MediaBanda

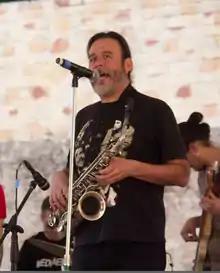
Cristián Crisosto creator and main composer of the group

A first band named MediaBanda and formed by Pato Zúñiga, Cristián Crisosto, Jaime Vivanco, Willy Valenzuela, Raúl González, Sergio Pinto, and Miguel Schain, began to operate at the beginning of the 1980s as a group that explored the fusion of rock, funk, jazz, and free improvisation, also inspired in Rock in Opposition movement. From this formation there was only one unpublished demo. However, when Crisosto and Vivanco joined the rest of the final members, decided to make new music and change the name to "Fulano", starting a great career from 1984 to 2015, leaving an indelible mark in the history of Chilean music. It is later to the album "Trabajos Inútiles" (Useless Works, 1997) by Fulano that Cristián Crisosto began an ambitious personal composition project, which in the year 2000 is concretized by putting together a new band, with his wife Arlette Jequier (voice), their daughter Regina Crisosto (voice), and seven other young musicians; Santiago Astaburuaga, (bass), Christian Hirth (drums), Daniel Linker (piano), Diego Aguirre (guitar), Sebastián Dintrans (guitar), Patricio Bracamonte (trombone), Marcelo Maira (flute and sax), taking up the previous name of MediaBanda. This is how the current Mediabanda was born.